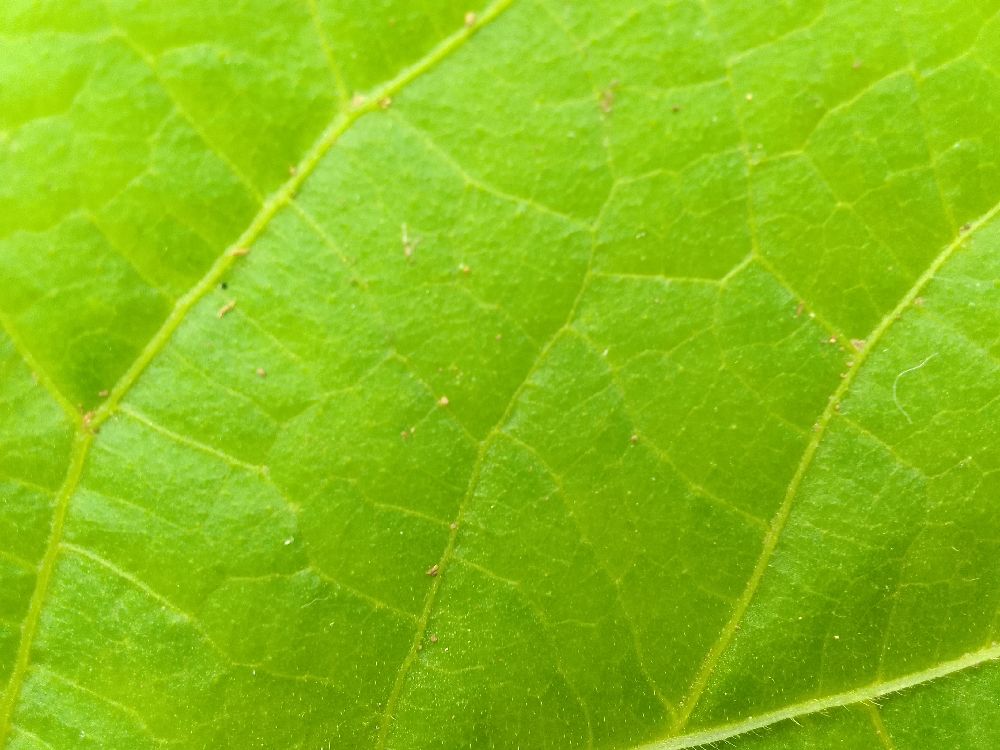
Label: healthy